Triangle (2014 TV series)

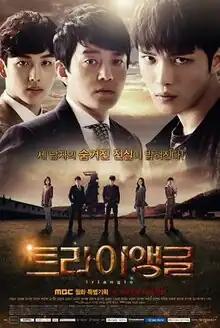
Promotional poster

Triangle is a 2014 South Korean television series, starring Lee Beom-soo, Kim Jae-joong and Im Si-wan. It aired on MBC from May 5 to July 29, 2014 on Mondays and Tuesdays at 22:00 (KST) for 26 episodes. "Triangle" was directed by Yoo Cheol-yong and written by Choi Wan-kyu, who previously collaborated on the gambling dramas "All In" (2003) and "Swallow the Sun" (2009).